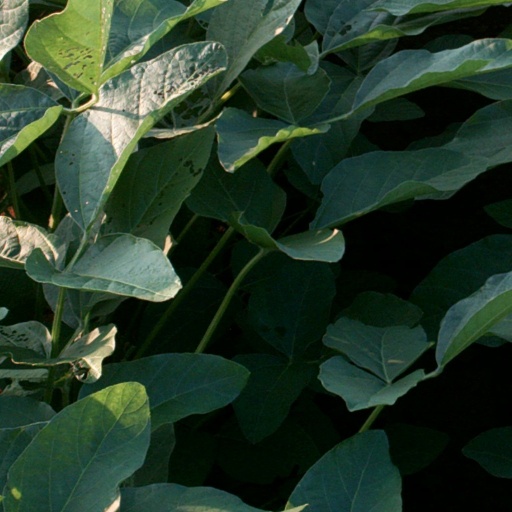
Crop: soybean